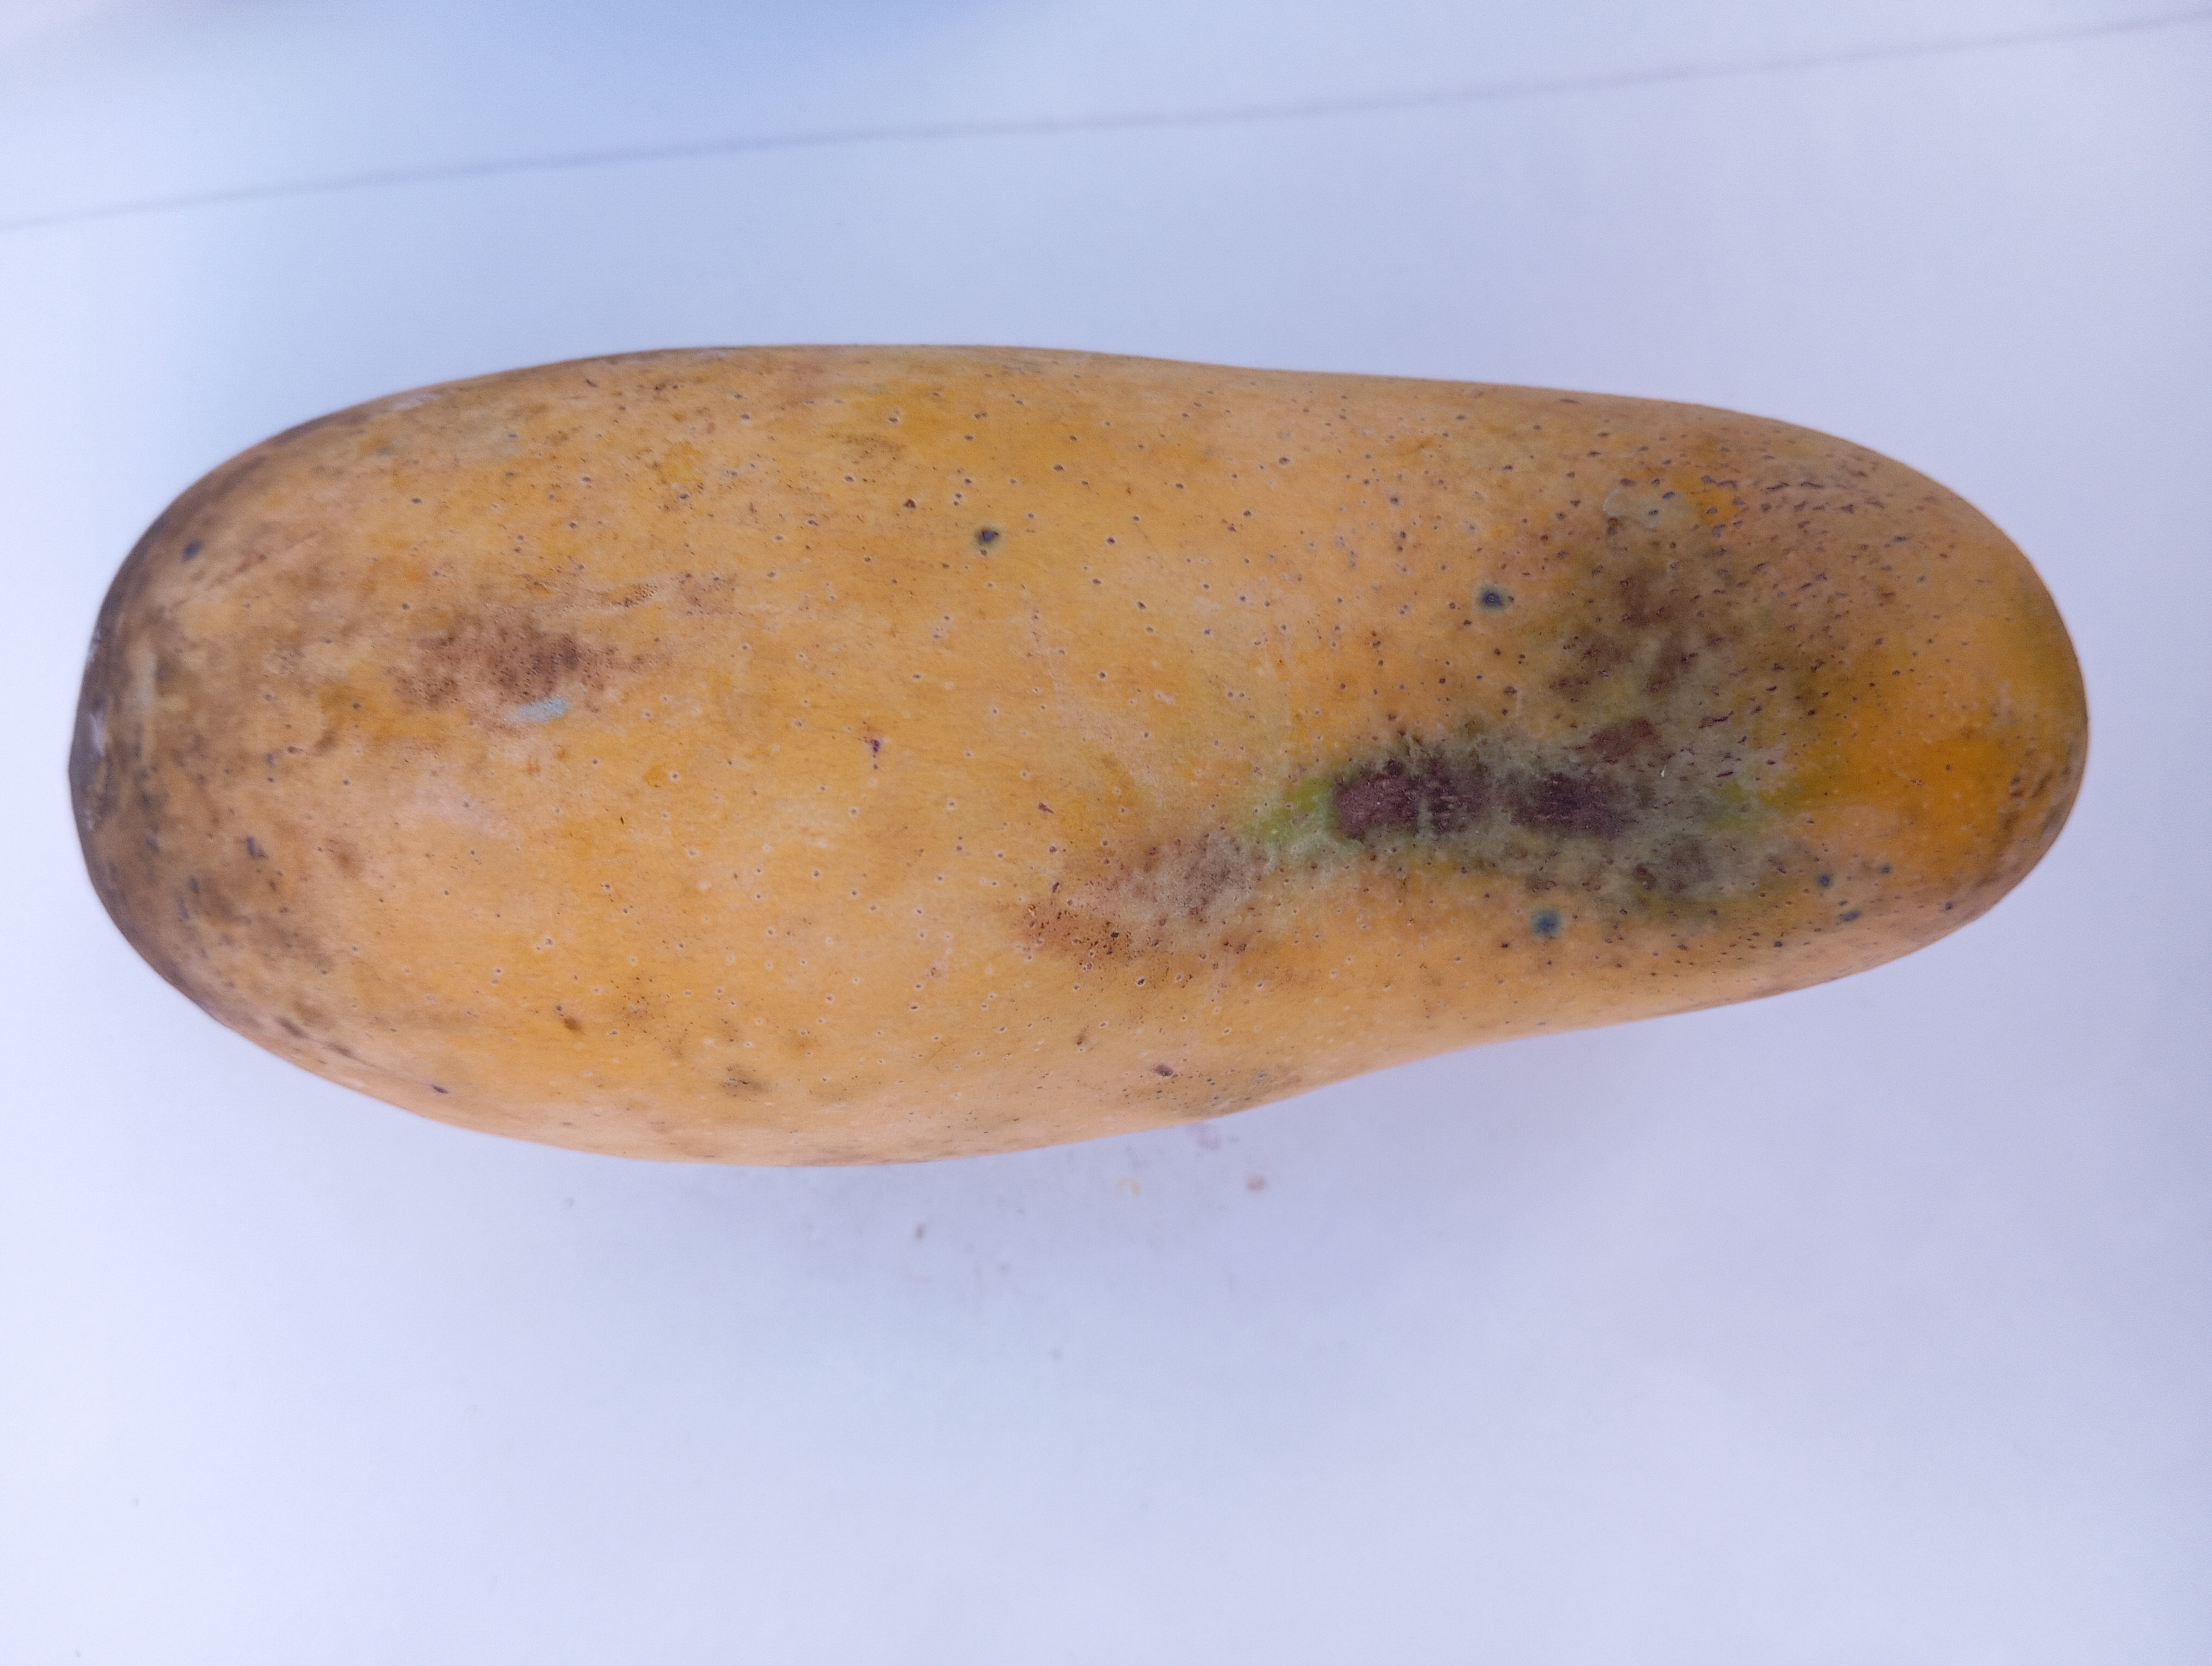
Mango variety: Banana